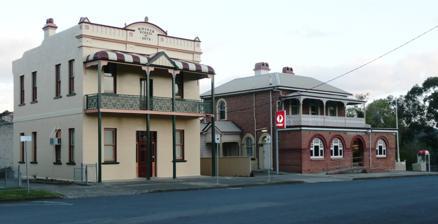
Building: Wingham Post Office
Country: Australia
Year built: 1853
Historic site in New South Wales, Australia Wingham Post Office Wingham Library and Post Office (on right) Location Wynter Street, Wingham , Mid-Coast Council , New South Wales , Australia Coordinates 31°52′13″S 152°22′34″E / 31.8703°S 152.3761°E / -31.8703; 152.3761 Architect Colonial Architect's Office under James Barnet Owner Australia Post New South Wales Heritage Register Official name Wingham Post Office Type state heritage (built) Designated 22 December 2000 Reference no. 1419 Type Post Office Category Postal and Telecommunications Builders Original building constructed by William T. Smith of Cundletown. Location of Wingham Post Office in New South Wales Show map of New South Wales Wingham Post Office (Australia) Show map of Australia Wingham Post Office is a heritage-listed post office at Wynter Street, Wingham , Mid-Coast Council , New South Wales , Australia. The original building was designed by the Colonial Architect's Office under James Barnet and constructed by William T. Smith of Cundletown . Additions were designed by the CAO under Barnet's successor, Walter Liberty Vernon , and built by S. A. Levick (1904) and H. W. Alcorn ( c. 1909 -10). The property is owned by Australia Post . It was added to the New South Wales State Heritage Register on 22 December 2000. History The first official postal service in Australia was established in April 1809, when Sydney merchant Isaac Nichols was appointed as the first Postmaster in the colony of New South Wales. Prior to this, mail had been distributed directly by the captain of the ship on which the mail arrived; however, this system was neither reliable nor secure. In 1825 the colonial administration was empowered to establish a Postmaster General 's Department, which had previously been administered from Britain. In 1828 the first post offices outside of Sydney were established, with offices in Bathurst , Campbelltown , Parramatta , Liverpool , Newcastle , Penrith and Windsor . By 1839 there were forty post offices in the colony, with more opening as settlement spread. The advance of postal services was further increased as the railway network began to be established throughout NSW from the 1860s. Also, in 1863, the Postmaster General W. H. Christie noted that accommodation facilities for postmasters in some post offices was quite limited, and stated that it was a matter of importance that "post masters should reside and sleep under the same roof as the office". The appointment of James Barnet as Acting Colonial Architect in 1862 coincided with a considerable increase in funding to the public works program. Between 1865 and 1890 the Colonial Architects Office was responsible for the building and maintenance of 169 post offices and telegraph offices in NSW. The post offices constructed during this period were designed in a variety of architectural styles, as Barnet argued that the local parliamentary representatives always preferred "different patterns". The construction of new post offices continued throughout the 1890s Depression years under the leadership of Walter Liberty Vernon , who retained office from 1890 to 1911. While twenty-seven post offices were built between 1892 and 1895, funding to the Government Architect's Office was cut from 1893 to 1895, causing Vernon to postpone a number of projects. Following Federation in 1901, the Government of Australia took over responsibility for post, telegraph and telephone offices, with the Department of Home Affairs Works Division being made responsible for post office construction. In 1916 construction was transferred to the Department of Works and Railways , with the Department of the Interior responsible during World War II . On 22 December 1975 the Postmaster General's Department was abolished and replaced by the Postal and Telecommunications Department , with Telcom and Australia Post being created. In 1989, the Australian Postal Corporation Act established Australia Post as a self-funding entity, which heralded a new direction in property management, including a move towards smaller, shop-front style post offices away from the larger more traditional buildings. For much of its history, the post office has been responsible for a wide variety of community services including mail distribution, as agencies for the Commonwealth Savings Bank, electoral enrolments, and the provision of telegraph and telephone services. The town post office served as a focal point for the community, most often built in a prominent position in the center of town close to other public buildings, creating a nucleus of civic buildings and community pride. Wingham Post Office The first Post Office to serve Wingham was established on 1 September 1853, located approximately 4 miles from Wingham at Bungay, moving to Wingham in 1856. For the next 28 years the office continued to operate out of temporary accommodation until the erection of an official office in the town. The Post and Telegraph Offices were amalgamated in April 1880, having worked from separate buildings since the arrival of the telegraph in 1879. In March 1880, Robert Burdett Smith MP presented a petition to the Postmaster General asking for the construction of an official Post and Telegraph Building in Wingham. With the backing of the Superintendent of the Telegraph Department for a new building in January 1881, a letter was sent to the Minister for Works requesting the erection of a new building. In May 1881, James Henry Young MP responded to another public meeting by recommending a site for a new office. This site was a portion of the Government Reserve commencing at the southwest corner of the Public School, extending to Farquhar Street and bounded by Wynter Street on the western side. The choice of the site on the Government Reserve caused continuing delays to the project, as the Postmaster General's Department and the Lands Department squabbled over the positioning of the building. Following further representations to Parliament from the residents of Wingham, the Postmaster General (PMG) gave approval for £1,000 to be placed on the Parliament estimates committee for the erection of a new office at Wingham. The site chosen was changed after the Lands Department objected to the building being on the Government Reserve, and they recommended a site facing Isabella Street. Despite the ongoing problem with the selection of a site for the building, plans for the office were still being drawn by the Colonial Architect. The Postal Inspector, De Milhau, who had recommended the original site on the government reserve, suggested that Wingham Post Office be based on similar sized offices at Wallsend , Clarence Town and Dungog . The estimated cost for such a building was £1,425, or £1,700 with an underground tank and fencing. In July, Inspector De Milhau recommended that the site proposed be selected, with an additional 100 feet to Isabella Street secured. In December 1882 the Lands Department again advised the PMG about their objections to the proposed site and suggested a site adjoining the Public School that had a frontage to Isabella Street of 125 links and a depth of 400 links. The PMG rejected this advice, advising the Lands Department that a site with 200-foot frontage to Isabella Street was needed. The Colonial Architect submitted a fresh plan for the building on 13 December 1882 for an estimated cost of £1,325, which was approved by the PMG. Again the Lands Department raised objections to the site, arguing against the curtailing of the Recreational Reserve; however, the PMG approved the erection of the building and informed the Lands Department on 7 April 1883. On 10 April 1883 the Public Works Department advised that the tender for the erection of Wingham Post and Telegraph Office had been awarded to W.T. Smith for £1,625, with underground tank and fencing, to be completed within 12 months. Confusion over the site remained even after the tender was awarded, with the Department of Public Instruction complaining that the new office would be directly in front of the school teacher's residence. However, the office was not in front of the teacher's house, and the building continued. The Postmaster, James Hodgins, advised the PMG that he moved into the new office on 27 June 1884. In March 1886 a temporary building was added to the office to serve as a bathroom for the Postmaster and his family. A permanent bathroom was not added until 1895-6, being seen as an expensive extravagance prior to the turn of the 1900s. During the 1890s, before 1896, a first-floor verandah and post boxes were also added. Between 1902 and 1910 a number of alterations and extensions were made to the Post Office building. A new counter was installed in 1902, with a battery and store room being erected the following year. Batteries were used to provide electric current to the morse equipment. S. A. Levick of Cundletown made other repairs and alterations to the building during 1904 for a cost of £136. Part of this work included the construction of a front entrance lobby and the removal of a dividing wall in the residential section to create one room. In 1909, a portion of the front office was partitioned to allow for a private space for the public telephone to be located in, as privacy on the phone had been a problem. A manual telephone exchange had been added to the office in August of the same year. In September 1909, two plans were submitted for the extension of the public space in the office. The plan that was eventually accepted included the use of a verandah and provided for an office 29 feet x 15 feet and a public space of 21 feet x 6 feet 9 inches. The tender was awarded to H. W. Alcorn of Taree for £256, but cost £299.2.9 to complete. Up to 1923, a number of outbuildings were also added to the complex, including a linesmen's office, engineer's stores and tools shed, a mechanic's room and store, tool and battery room and a slab shed for records storage. These extensions represent the growing population of the district and the growing importance of the Post and Telegraph service to the district. Further extensions were added to the building in 1922 at a cost of £944.6.3, but the details of the works are unknown. In 1983, $39,000 was spent on major renovation and refurbishment of the Wingham Post Office, which included the erection of a wooden picket fence and interior redesign to reflect the historic nature of the Office. The building was also repainted in a colour scheme sympathetic to its heritage values. Description Wingham Post Office is a two-storey face and painted brick Victorian Regency building, with a Federation Filigree influenced first-floor verandah , and Federation Free Style infill and addition to the ground floor. It was originally a symmetrical building, and has a tan coloured hipped corrugated steel roof. The southern single-storey addition has a shallow hipped corrugated steel roof and the rear outbuildings are hipped or skillion , excepting the early toilet structure to the rear with a narrow gabled roof. Three chimneys punctuate the roof line; two corbelled, rendered and painted chimneys to the two-storey section north and west ridge lines, and one corbelled face brick chimney to the rear kitchen. Additions to the Post Office have been extensive, including the first-floor verandah ( c. 1890 s), the brick infill of the ground-floor verandah ( c. 1911 ), the complementary single-storey addition to the south (1920s) and numerous outbuildings and structures of varying ages. The outbuildings are predominantly constructed of weatherboard or face brick. There is a full length verandah to the first-floor western facade overlooking the street. It has an asphalt lined floor, cream painted cast iron balustrade , cast iron posts and brackets , light green painted boarded soffit and a face brick balustraded southern end. A notable feature of the verandah is a grooved stone gutter around its perimeter. There is a rear ground-floor verandah between the main building and the detached hipped roof kitchen, with a concrete floor and steps, picketed balustrade, timber posts and green painted boarded soffit. To the northern facade is the original gable ended timber porch forming the entry to the stairwell. It has a raked boarded soffit, square timber posts, brackets and vertical boarded valance and gable infill. The ground-floor front facade is constructed in reddish-brown stretcher bond brickwork with rubbed and tuck pointed, corbelled, wide, red brick arches over windows and the main entry, continuing with a matching low string course between and to the sides. The first floor has English bond face brick to the northern and western facades, and cream painted brickwork to the remaining. Fenestration of the building is regular, with arched sash windows to the original section of the building, in particular to the first-floor south, west and north facades. There is a single squared sash window to the rear facade centre and to the ground-floor front facade are the c. 1911 -1920s multi-pane, wide arched windows, with squared sash windows to the southern facade ground floor. There are shallow brick arched headers to the southern ground floor windows and brick sills, however the original arched windows to the first floor and northern facade ground floor retain classically moulded architraves and sills, currently painted a tan colour. The doorways to the northern facade ground floor and the first-floor centre French doors also retain original moulded architraves. The ground floor of Wingham Post Office comprises five main areas. These include a small carpeted retail area to the southwestern corner, carpeted mail sorting and storage to the northwestern corner, contractor's room at the centre, partitioned carpeted offices to the southeastern corner and staff facilities to the rear. The staff facilities incorporate the vinyl floored original kitchen and early outbuildings further to the rear. The retail area does not maintain a standard Australia Post c. 1990 s fitout of display wall panelling and grey colour scheme, as seen in many other offices. Ceilings to the ground floor comprise square set plaster ceilings, plasterboard ceilings with a coved cornice to the main building and board and batten ceilings to the southern single-storey addition. There are banks of attached and suspended fluorescent lights to the ground floor, with pendant lights to the retail area and a ceiling fan. There is also intrusive air conditioning ducting to the ground floor, both exposed ducting and vents in some walls. White painted architraves appear to be original and in good condition, and there is a simple picture rail to the original section of building. Some original skirting is retained to the contractor's room, and is painted dark brown. Windows to the ground floor comprise the multi-pane wide arched windows to the western side, two pane upper and lower arched windows to the northern side and squared six pane upper and single lower pane sash windows to the southern side. There are later doorways punched through some original fabric, and there are modern flush security doors and a glazed front retail door to the exterior. Some original four panel doors are retained to the ground floor with fanlights over, particularly to the stairwell, the remainder being modern doors and open doorways. Walls are rendered and painted brick in a yellow/beige colour scheme, with a half glazed plasterboard partitioned office to the southern side. Fireplaces have been bricked in, one surround being retained to the contractors room. The stair in the northeastern corner is carpeted and retains original turned and carved polished timber posts and squared balusters and is in good condition, with metal edge strips to the treads and original skirting. The first floor of Wingham Post Office is tenanted, and currently comprises four offices and a reception area accessed via the original stair to the northeastern corner. The entire first floor is carpeted. Ceilings to the first floor are mostly plasterboard with a coved cornice; however, some square-set plaster ceilings have been retained. Lighting is single fluorescent tubes, with a pendant light to the stairwell. There are no air conditioning ducts to the ceilings, however a single unit is located on the northern wall of the reception area. Architraves to the first floor appear to be original moulded timber and in very good condition. Skirting appears to be original, and complementary fabric has been installed to the later office and cupboard addition adjacent to the reception area. Windows are original two pane upper and lower sash windows with an arched upper sash. The internal doors are original four panel with fanlights over. The original door of the western wall at the top of the stair and fanlight have been relocated to the new office adjacent to reception, with complementary architrave fabric used. Original French doors have also been retained to the verandah, with a later screen door. Walls are painted rendered brick, with a c. 1994 plasterboard partitioned office adjacent to reception and the arched fireplaces have been retained, with slate surrounds. Signage to Wingham Post Office is simply lettering across the front facade at the first floor level, centred over the front arched entry. A standard Australia Post sign on a post is located to the northwestern corner of the building. The Post Office is an important historic feature located on a major thoroughfare within Wingham. It is flanked by the two-storey complementary Victorian School of Arts building to the north and the unsympathetic modern red brick Telstra building to the southeast. Directly opposite the Post Office is Wingham Park, which is bordered by mature trees, maintaining an open grassed field within. Landscaping within the site is limited to a concrete footpath to the west, though the grassed rear yard of the building contains many mature trees, shrubs and garden beds, including frangipanis, jacaranda and ferns, with some concrete paths. There is a picket fence to the front boundary of the site and an information sign and telephone booths to the south on the footpath. There is a carport to the northeastern corner of the building and attached weatherboard skillion shed to the eastern end. Another skillion roofed weatherboard addition is located to the rear southern side of the yard containing a store and toilet, with an early brick toilet addition and corrugated iron privacy screens adjacent to the north. Two separate weatherboard additions are attached to the kitchen east and south sides and there is another to the northern end of the rear verandah, currently storage. A covered concrete walkway links the majority of the outbuildings. Wingham Post Office was reported to be generally in very good condition as at 3 August 2000. Archaeological potential for the site is considered high. While there have been a series of additions and alterations to Wingham Post Office, and the original form of the building is still apparent in remnant fabric, the remaining original interior fabric on the ground floor has been altered substantially. The exterior is in very good condition and intact. The Post Office retains the features which make it culturally significant, including architectural details such as the decorative filigree verandah with cast iron posts, wide arched windows, and medium pitch roof, and its overall form and style. Modifications and dates The original building was completed in 1884, comprising a two-storey face brick building with an awning to the ground floor entrance. In 1886, a wash house was apparently constructed. The first floor verandah would have been added c. 1890 s, along with the installation of post boxes. A bathroom and two earth closets were constructed in 1895-6. During the 1904 alterations, a new counter was provided, the front entrance lobby appears to have been altered, the removal of a wall between two rooms of the private residence occurred and a battery and store were erected. Later additions, including the arched window brick infill of the ground floor verandah for additional office space occurred during alterations in c. 1910 . The 1920s saw major extensions occur, most likely including the southern side single-storey addition and some rear outbuildings and weatherboard additions. This may also have been the time when the southern end of the first-floor verandah was enclosed with a low brick wall and glazing above. During the 1980s the entrance porch was tiled and in 1983 more renovations were carried out, including the reinstatement of the picket fence and the addition of ceiling fans and modern light fittings, along with a new colour scheme. Plans from 1993 indicate the construction of the concrete covered walkway between outbuilding to the rear and the installation of internal office partitions for the southern office. Also included on these plans is the apparent conversion of the residence ground-floor dining and living room to the mail contractors room. Removal of wall fabric opened up the former northwestern corner office, and the removal of the former lunch room and kitchenette to the southeast corner opened up the office space. At around this time, the upper floor section of the residence was converted to office space, the bathroom removed and a partition wall constructed to create another office at the western side at the centre. Very little appears to have changed since this time, the only noticeable alteration being the removal of the glazing to the first-floor southern end of the verandah. The main intrusive elements on the site are the carport to the northeastern corner of the building and the modern red brick Telstra building to the southern side. Heritage listing Wingham Post Office is significant at a State level for its historical associations, aesthetic qualities and social meaning. Wingham Post Office is associated with the early development of the town, as it is linked with the original postal services established in 1853 in nearby Bungay, and in Wingham in 1856. Wingham Post Office has been the centre of communications for Wingham for over a century, and reflects the intensive community agitation in the late nineteenth century for improved communication services in the area. Wingham Post Office also provides evidence of the changing nature of postal and telecommunications practices and important information on the changing requirements and standards in working conditions in NSW. Wingham Post Office is aesthetically significant because it is a strong example of the Victorian Regency style, with Federation period additions, and makes an important aesthetic contribution to the civic precinct in Wingham. Wingham Post Office is also associated with the Colonial Architect's Office under James Barnet, and the Government Architect's Office under Walter Liberty Vernon. Wingham Post Office is also considered to be significant to the Wingham community's sense of place. Wingham Post Office was listed on the New South Wales State Heritage Register on 22 December 2000 having satisfied the following criteria. The place is important in demonstrating the course, or pattern, of cultural or natural history in New South Wales. Wingham Post Office is associated with the early development of the town, as it is linked with the original postal services established in 1853 in nearby Bungay, and in Wingham in 1856. Wingham Post Office is also historically significant because it has been the centre of communications for the community for over a century, and reflects the intensive community agitation in the late nineteenth century for improved communication services in the area. Wingham Post Office also provides evidence of the changing nature of postal and telecommunications practices and important information on the changing requirements and standards in working conditions in NSW. The additions made to Wingham Post Office to improve the accommodation facilities for the residing postmasters reflects the changing requirements and standards in working conditions in NSW. Wingham Post Office is historically significant because it is associated with the Colonial Architect's Office under James Barnet, which designed and maintained a number of post offices across NSW between 1865 and 1890. The additions and alterations carried out in 1904 and 1910 were designed by the NSW Government Architect's Office under W.L. Vernon. The place is important in demonstrating aesthetic characteristics and/or a high degree of creative or technical achievement in New South Wales. Wingham Post Office is an architecturally distinct building incorporating a combination of the Victorian Regency, Federation Filigree and Federation Free Classical architectural styles, with such characteristics as the decorative filigree verandah with cast iron posts, wide arched windows, and medium pitch roof. As such, it is considered to be an unusual country town post office with strong aesthetic value. Wingham Post Office also makes a valuable contribution to the late Victorian and Federation character of the civic precinct around the central park of Wingham. These qualities make it a landmark in the civic precinct of Wingham. The place has a strong or special association with a particular community or cultural group in New South Wales for social, cultural or spiritual reasons. As a prominent civic building, and as the historic centre of communications for the town, Wingham Post Office is considered to be significant to the Wingham community's sense of place. The place has potential to yield information that will contribute to an understanding of the cultural or natural history of New South Wales. The site has some potential to contain archaeological information which may provide information relating to the previous use of the site and the evolution of the building and out-buildings associated with the use by the Post Office. The place possesses uncommon, rare or endangered aspects of the cultural or natural history of New South Wales. As an unusual example of a combination of Victorian Regency and Federation period architectural styles, Wingham Post Office is considered to be a rare building in NSW. The place is important in demonstrating the principal characteristics of a class of cultural or natural places/environments in New South Wales. Wingham Post Office is a good example the Victorian Regency style of architecture. It is part of the group of nineteenth-century post offices in NSW designed by the Colonial Architect's Office under James Barnet. The early 1900s additions and alterations provide good evidence of the portfolio of work, which were designed by the NSW Government Architect's office under Walter Liberty Vernon. See also New South Wales portal References